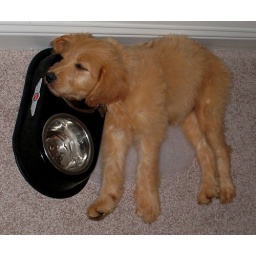
Lucy sleeping in dog bowl